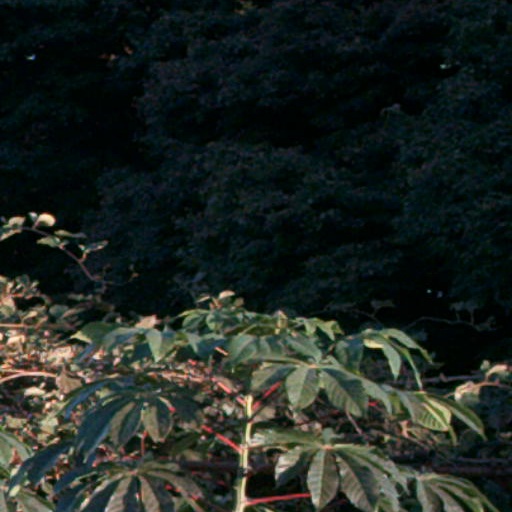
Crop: cassava